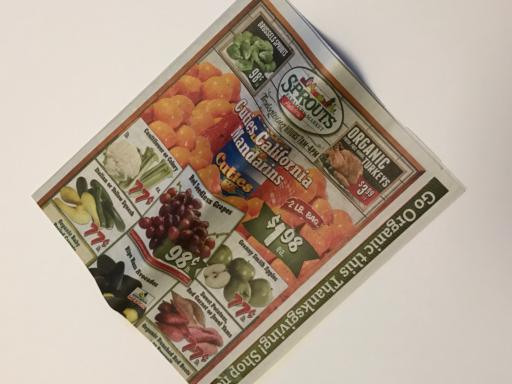
Waste category: paper